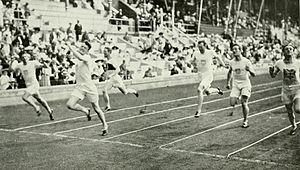
L'épreuve du 200 mètres masculin aux Jeux olympiques de 1912 s'est déroulée les 10 et 11 juillet 1912 au Stade olympique de Stockholm, en Suède. Elle est remportée par l'Américain Ralph Craig.